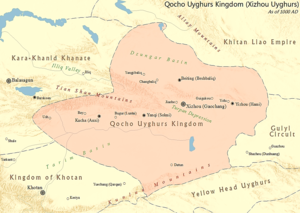
Qocho, aussi connu sous le nom d'Idiqut, est un royaume Tocharo-Ouïghour créé en 843. Il a été fondé par des réfugiés Ouïghours fuyant la destruction du Khaganat ouïgour par les Ienisseï kirghize. Ils font de Qocho leur capitale d'été et de Beshbalik leur capitale d'hiver. Sa population est désignée sous le nom de « Ouïghours Xizhous » après l'ancien nom chinois utilisé par les Tang pour désigner Gaochang, de « Ouïghours Qochos », d'après le nom de leur capitale, de Ouïghours Kuchas », d'après le nom d'une autre cité qu'ils contrôlent, ou encore de « Ouïghours Arslans », d'après le titre de leur roi.